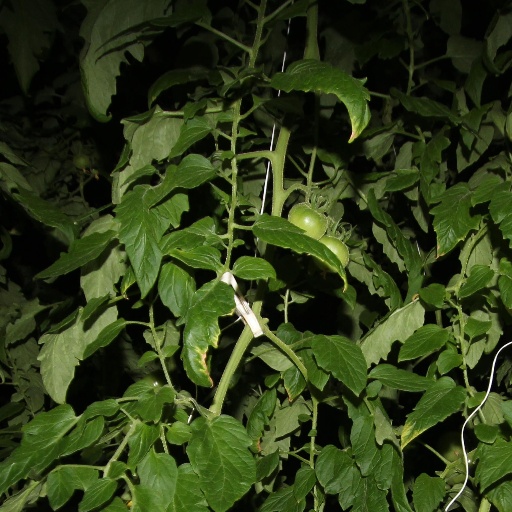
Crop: tomato